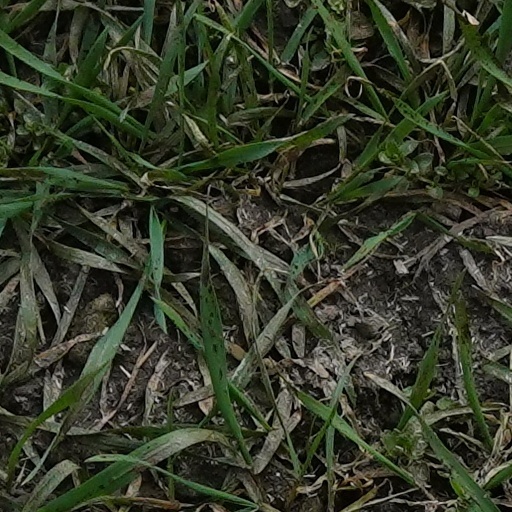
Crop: wheat